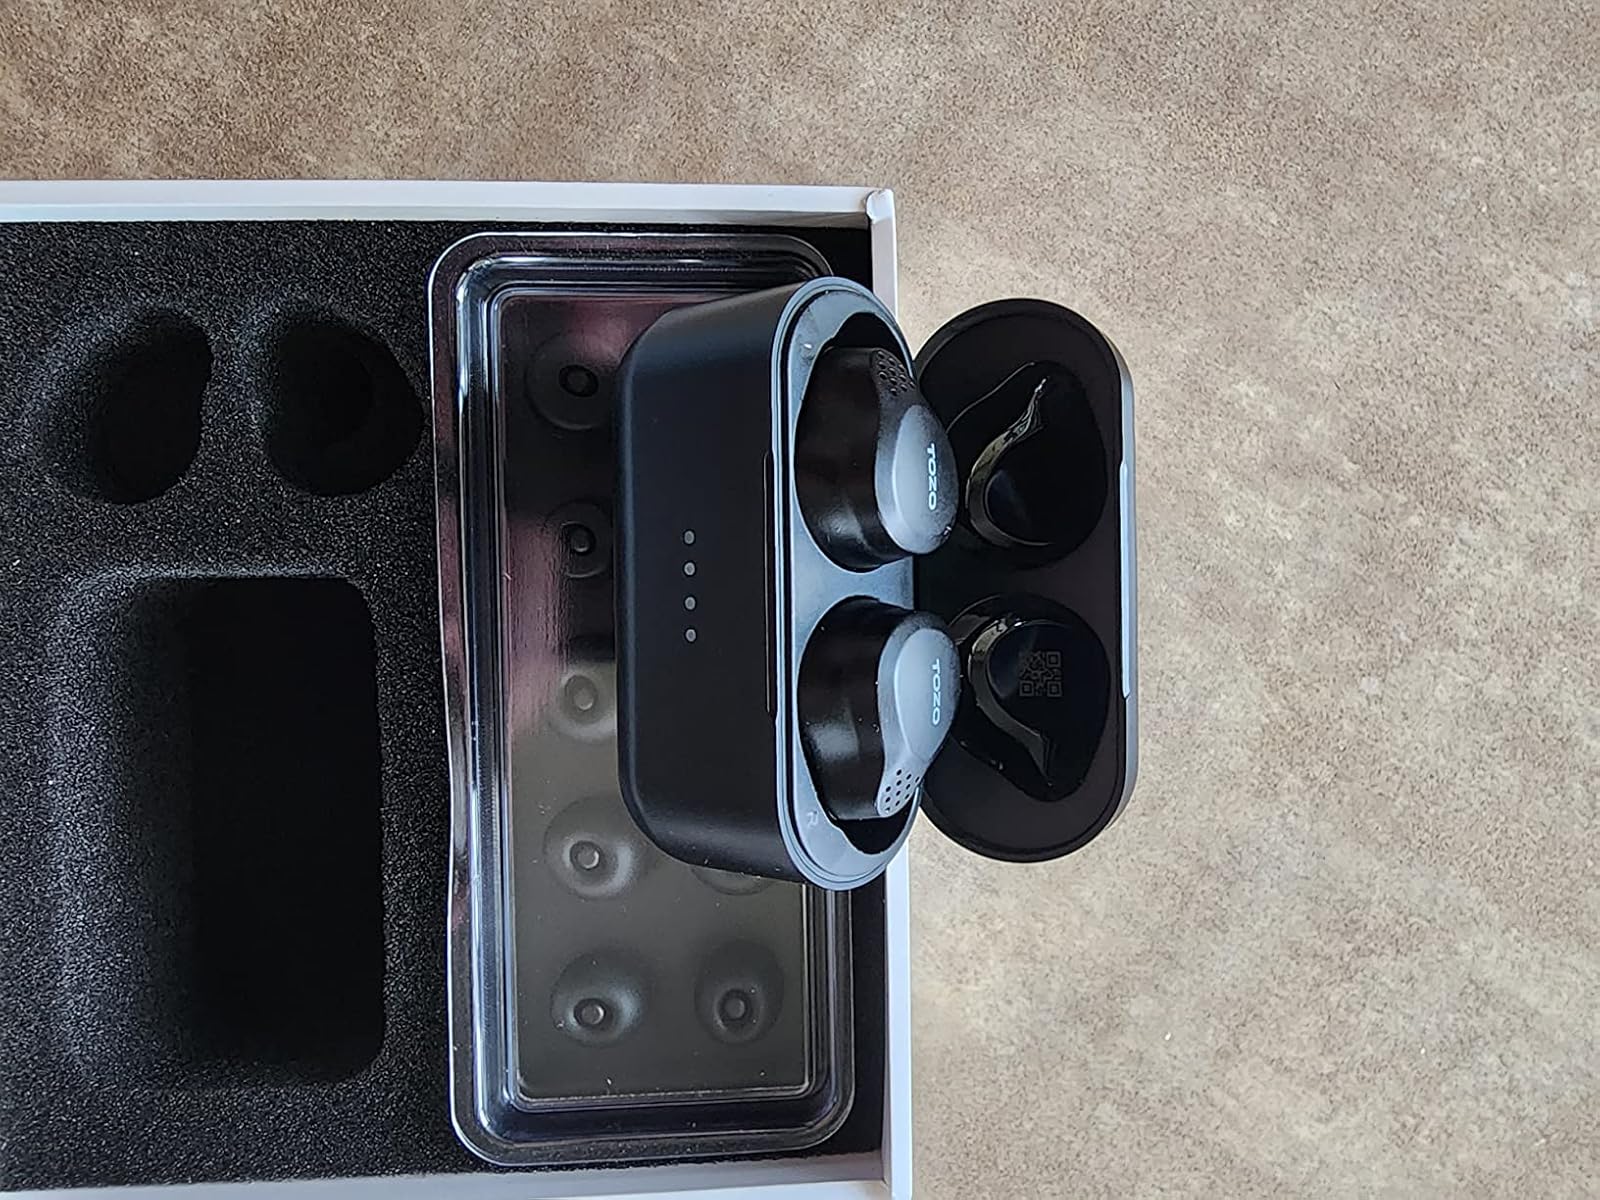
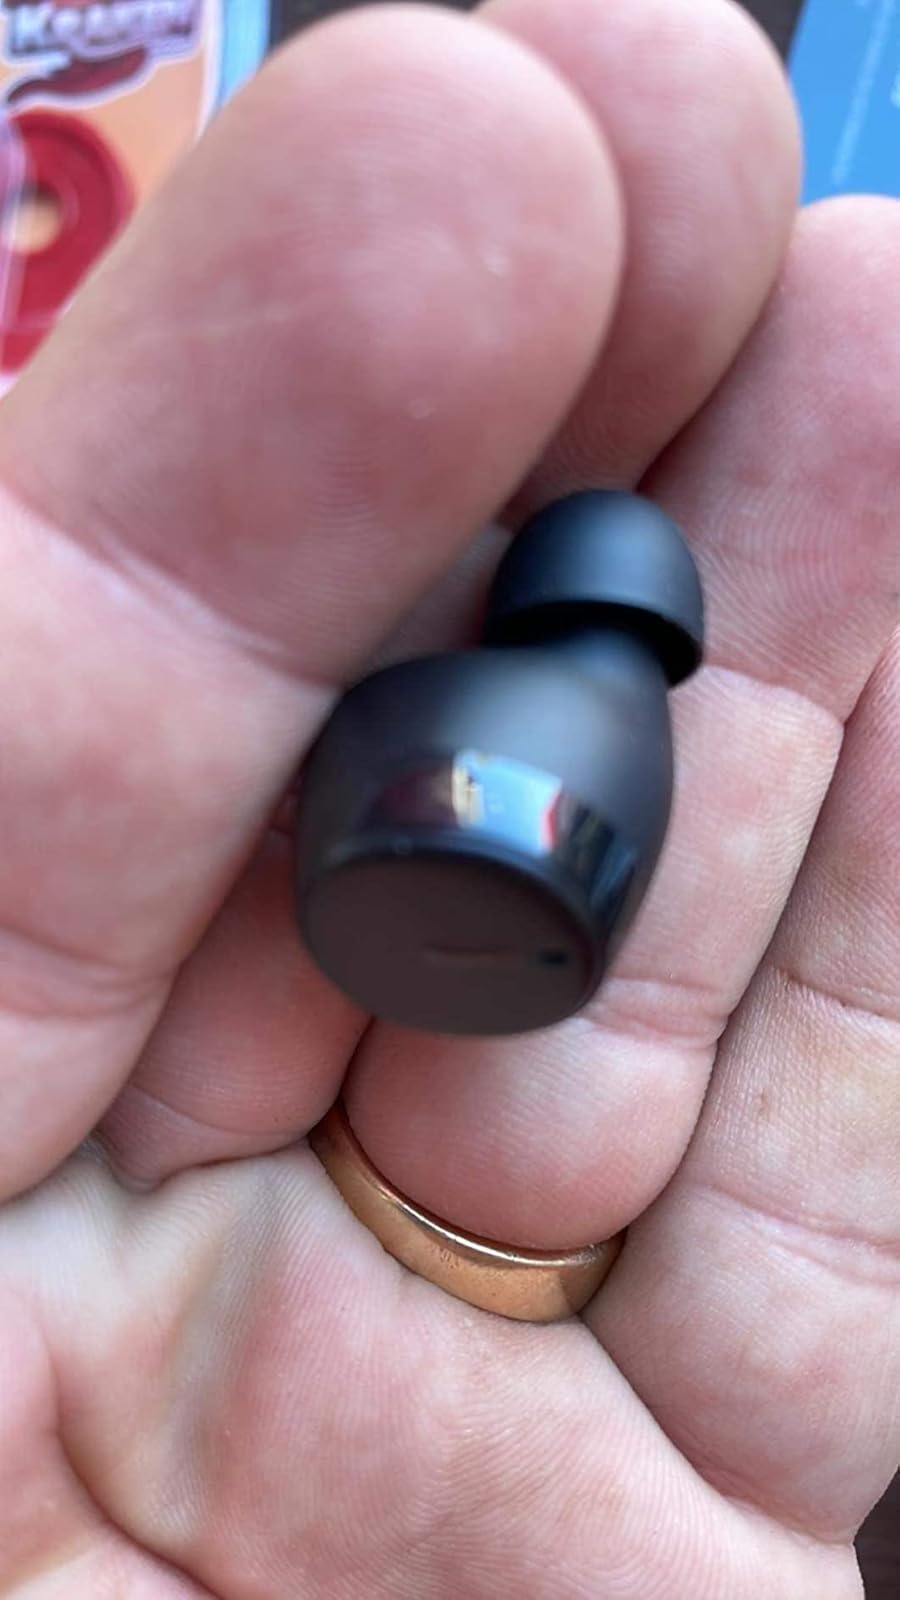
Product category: earbuds
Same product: no